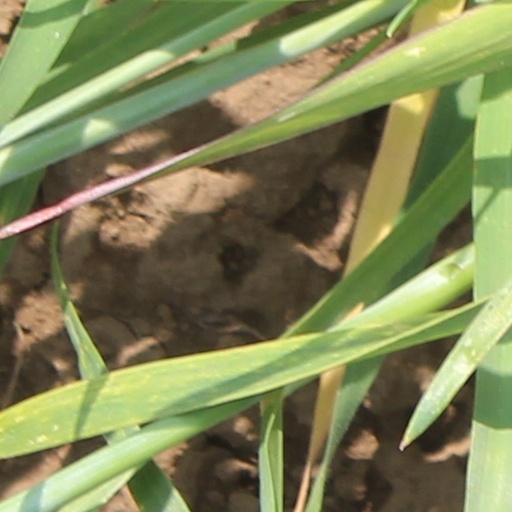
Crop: wheat